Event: Nepal Earthquake
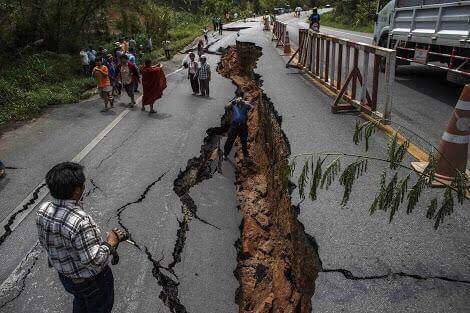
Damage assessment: damage